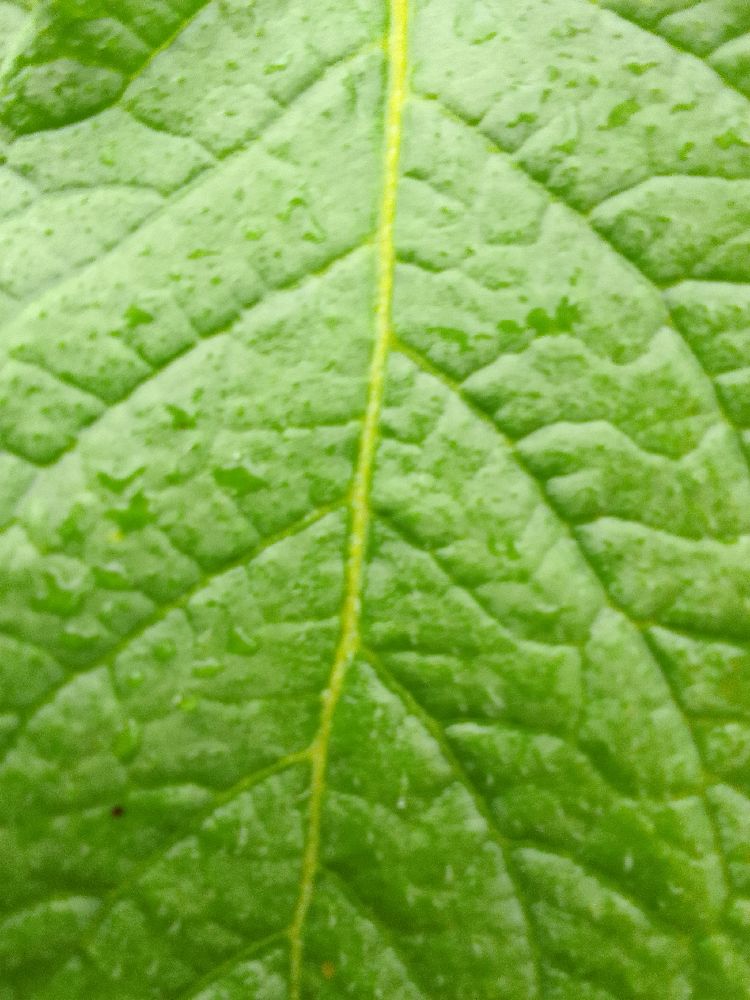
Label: Healthy